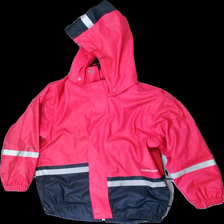
View: front
Type: Jacket
Category: Children
Brand: Didriksons
Colors: Pink, Blue
Material: 54% Acrylic, 46% Polyester
Cut: Regular
Size: 122
Season: All
Stains: Major
Smell: Minor
Price range: <50
Recommended usage: Export
Comment: Detergent smell